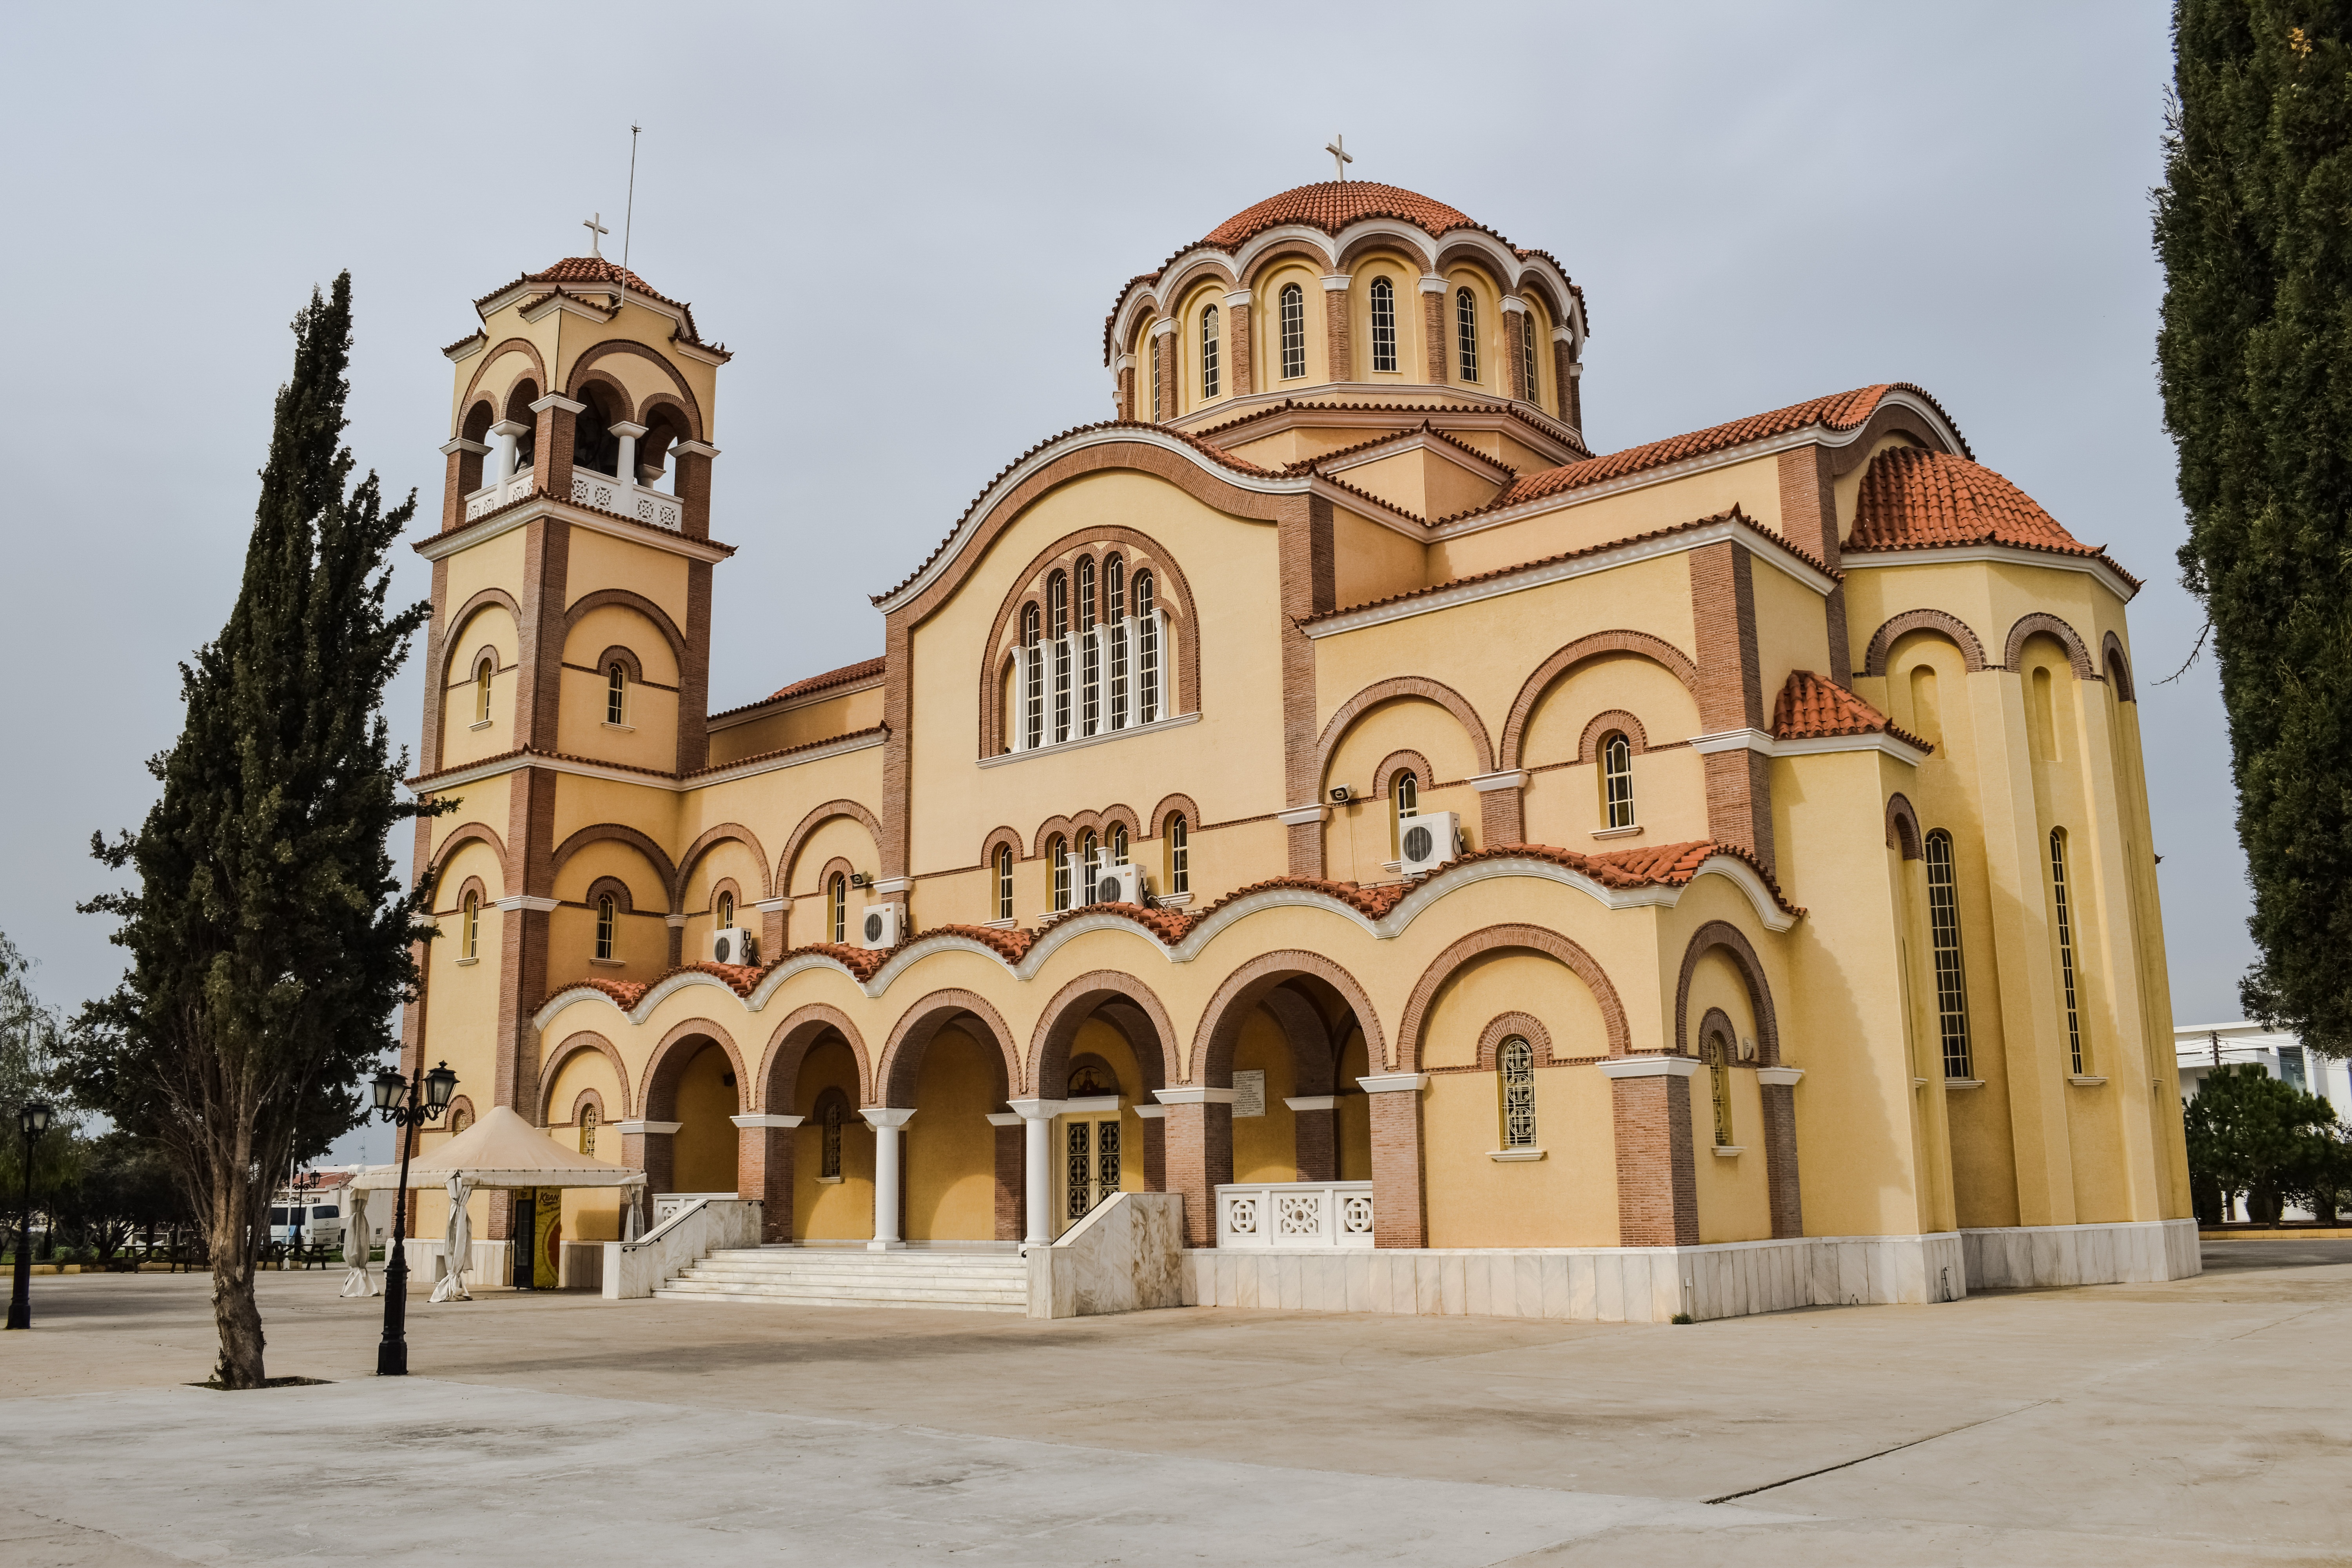
historic site, building, place of worship, landmark, church, byzantine architecture, architecture, cathedral, facade, monastery, synagogue, spanish missions in california, basilica, chapel